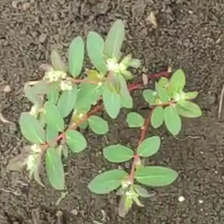
Weed species: Graceful_Sandmart_(Euphorbia hypericifolia)